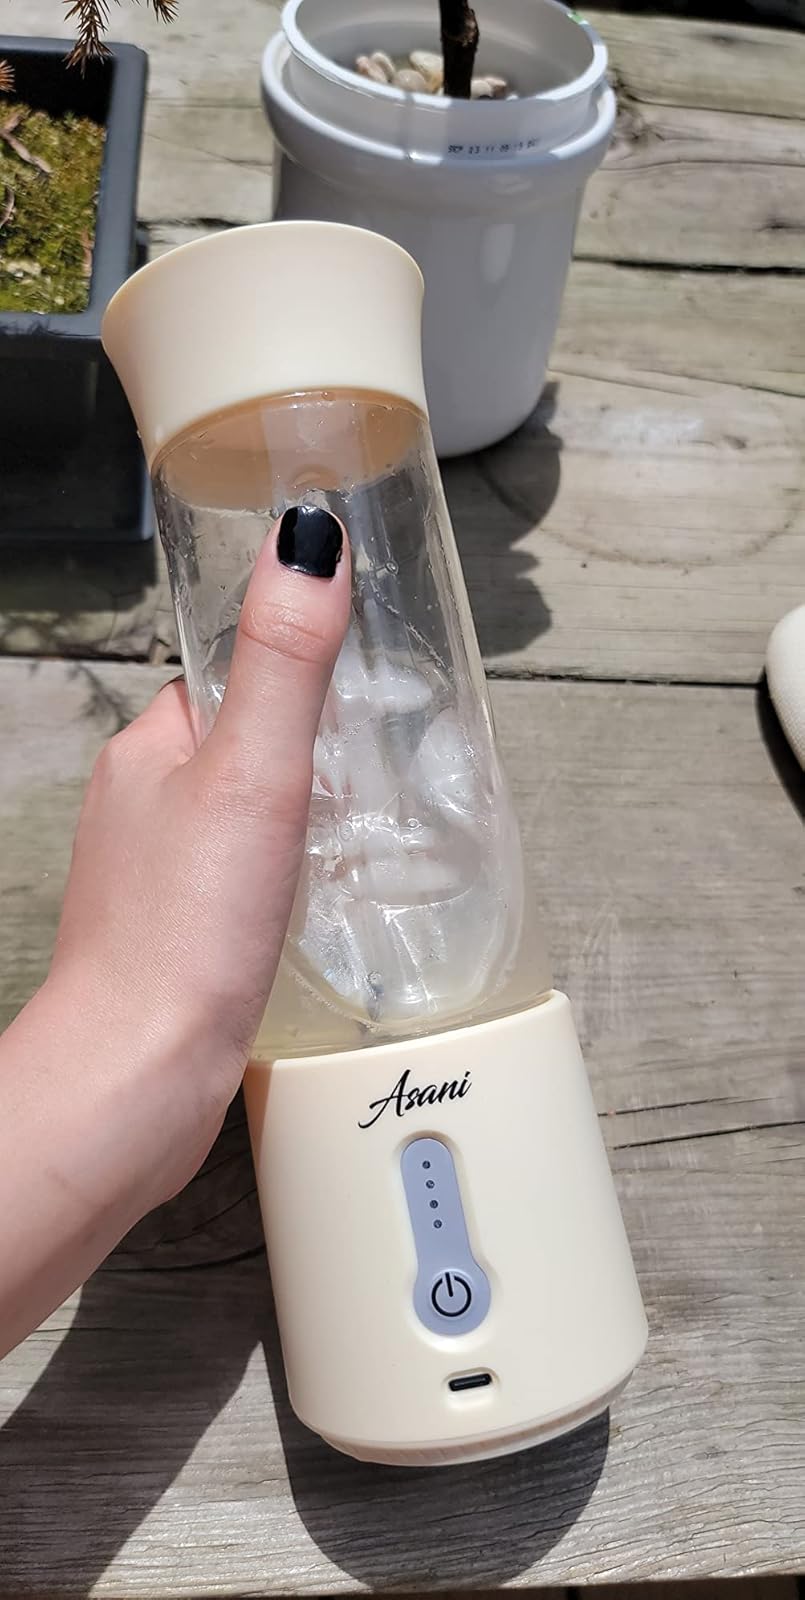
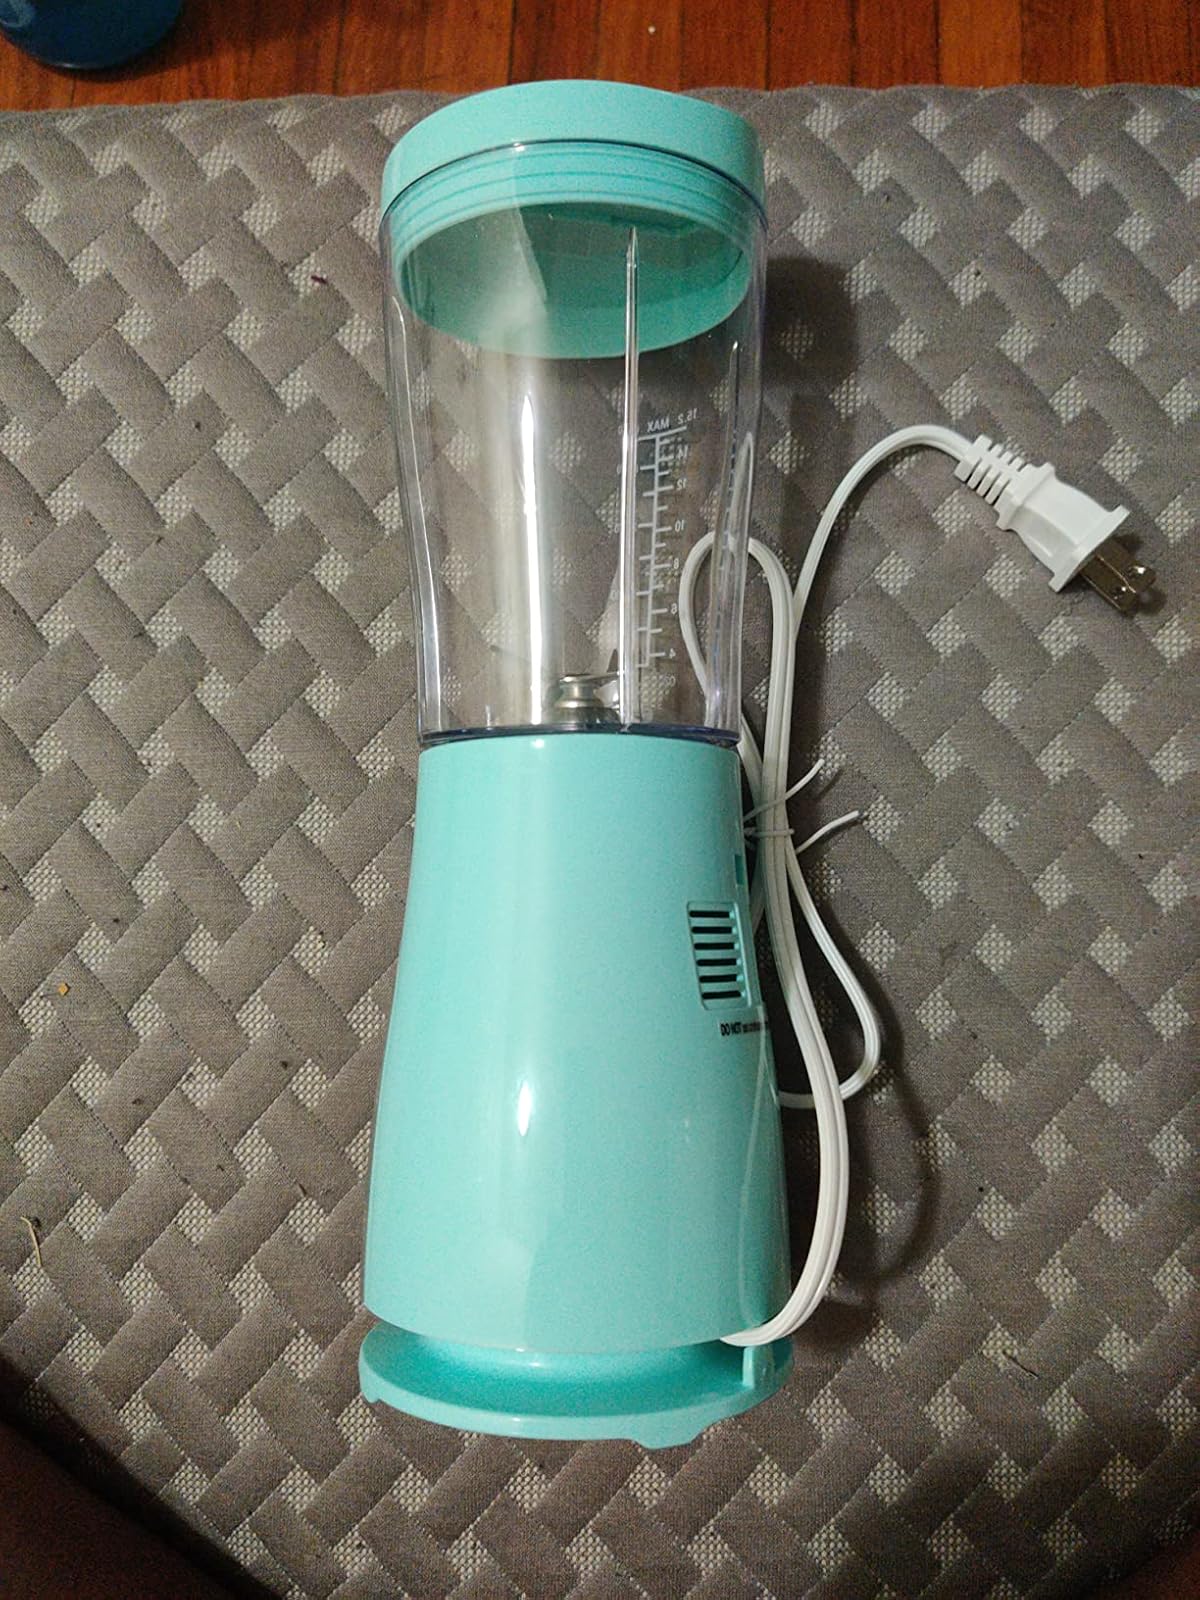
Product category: items_blender
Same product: no